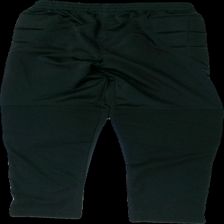
View: back
Type: Trousers
Category: Men
Brand: Not in the list
Brand text on label: umbro
Colors: Black, White
Material: 100% polyester
Pattern: Embroidered
Cut: Regular
Size: S
Season: All
Trend: Sports
Stains: Major
Damage 2: fläckar
Damage 2 location: middle left
Price range: <50
Recommended usage: Export
Description: svarta byxor med fläckar på båda knäna och nopprig över hela. broderad logga fram